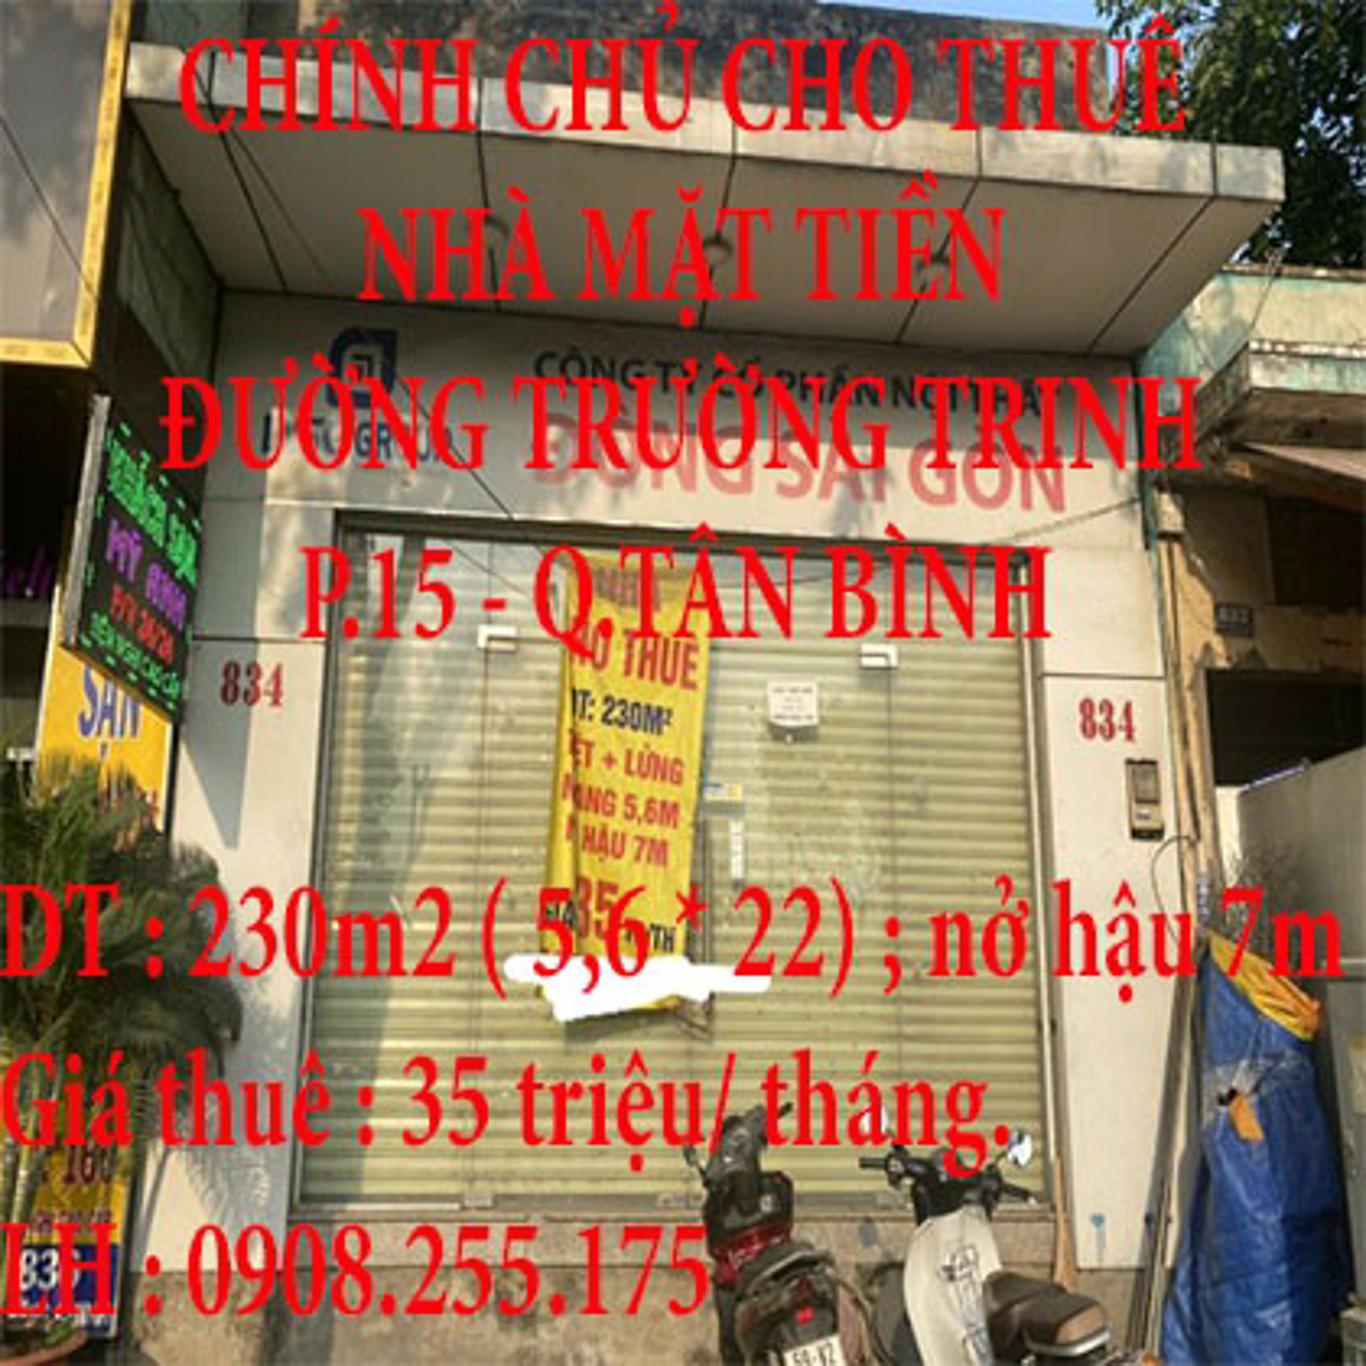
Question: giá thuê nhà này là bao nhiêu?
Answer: giá thuê nhà này là 35 triệu / tháng